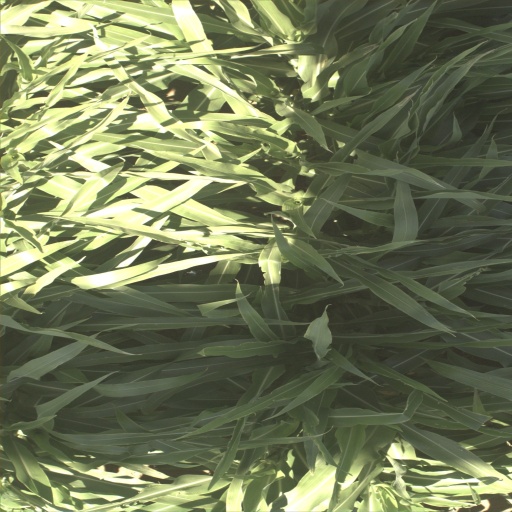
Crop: sorghum